Morgan Herbert

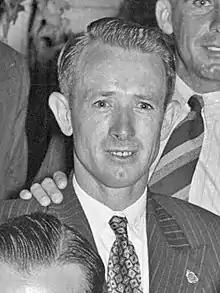
Herbert in 1948

Morgan Uriah Herbert (4 August 1918 – 15 June 2000) was an Australian cricketer. He played eighteen first-class matches for Western Australia between 1945–46 and 1954–55. In October 1947, he took his best bowling figures of 7 wickets for 45 runs, against the touring Indian team, in the only innings the Indians got to bat in.